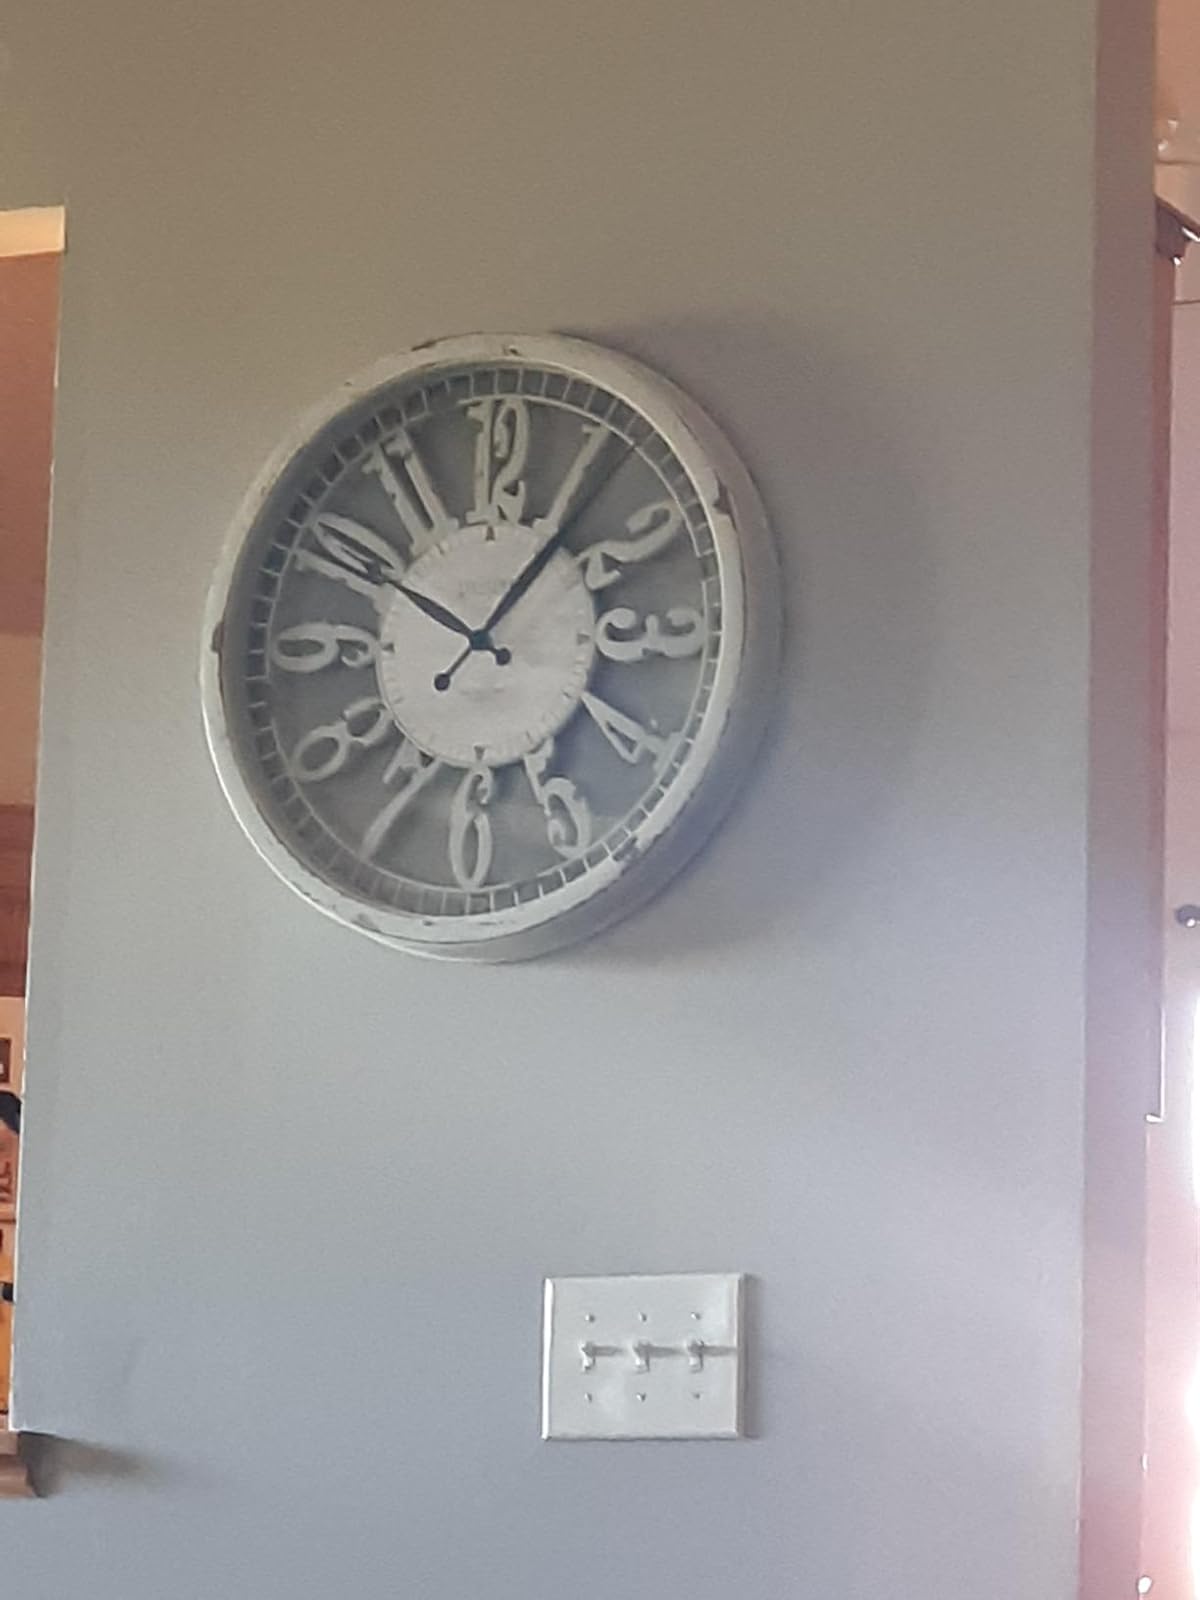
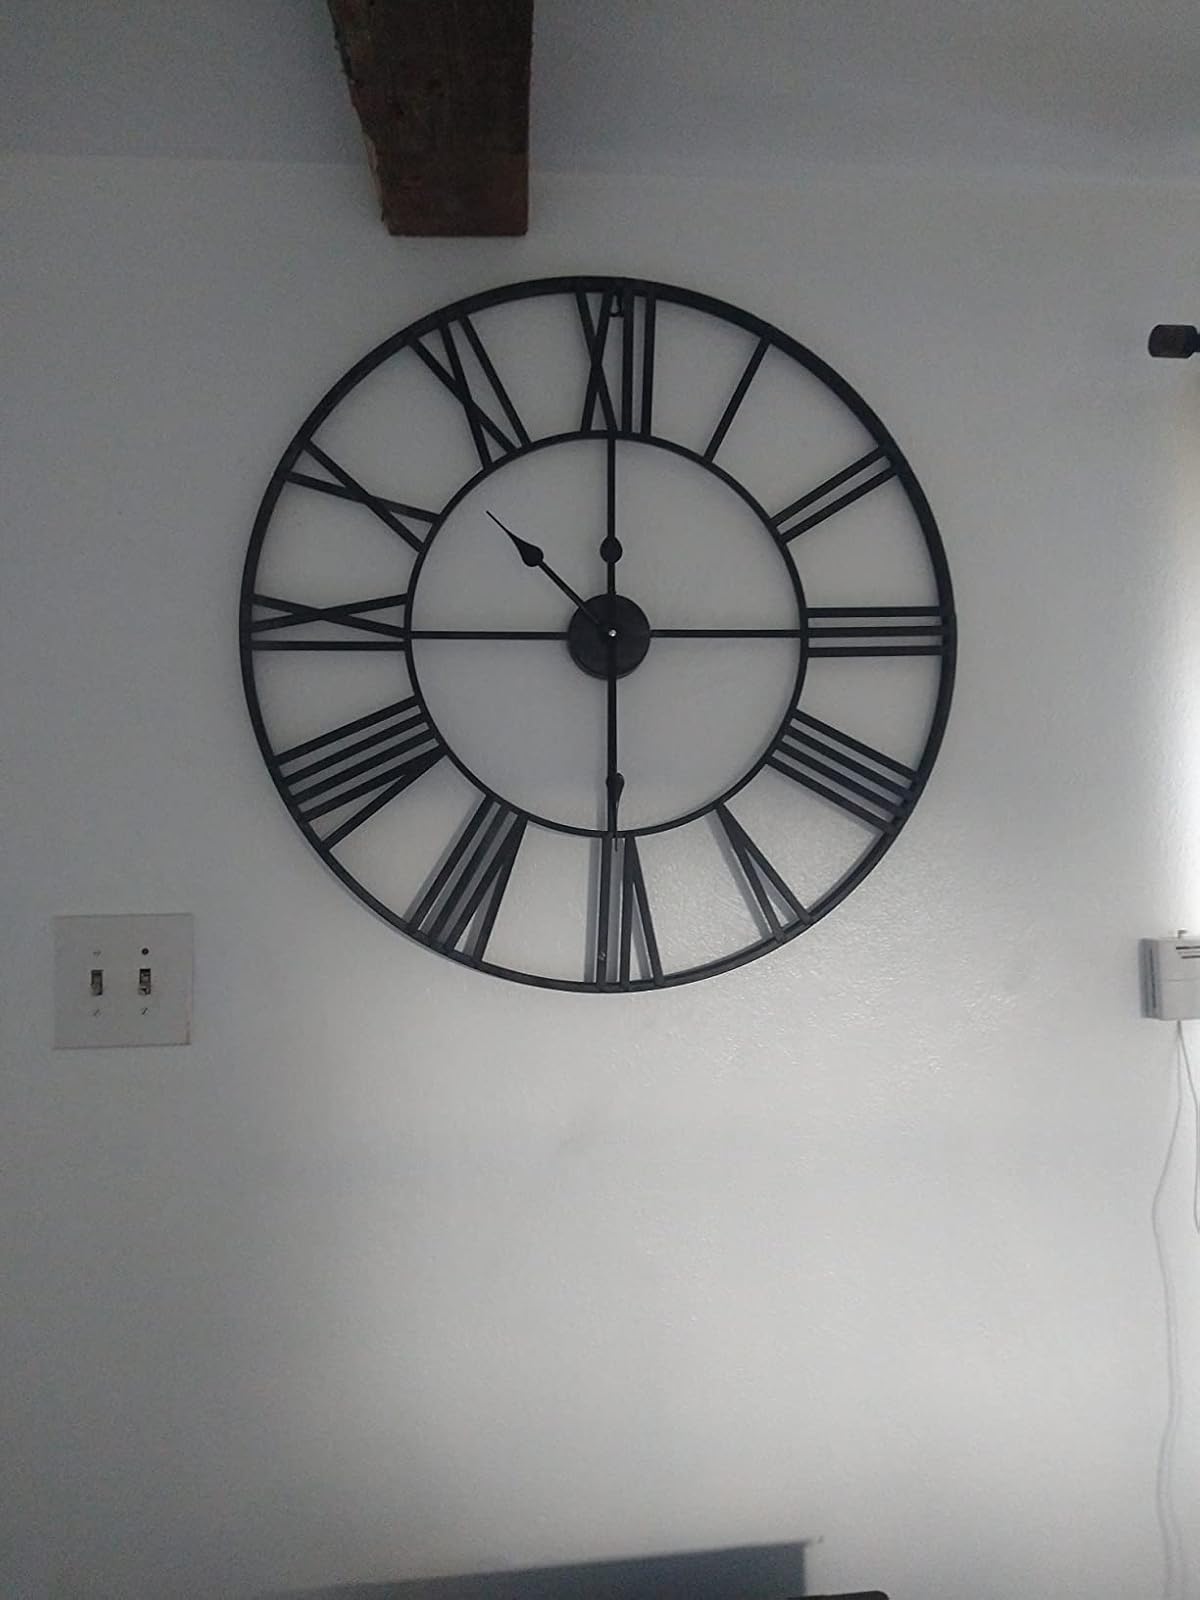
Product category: clock
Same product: no